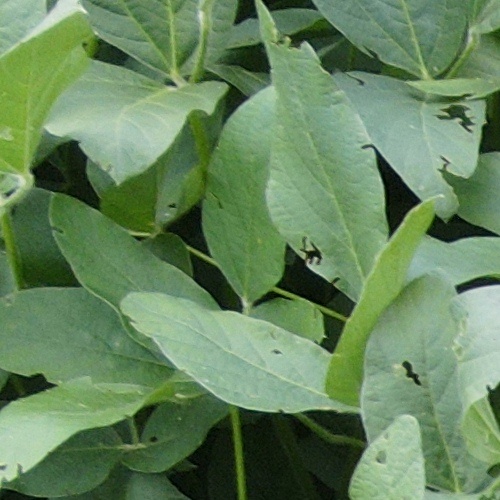
Label: Caterpillar